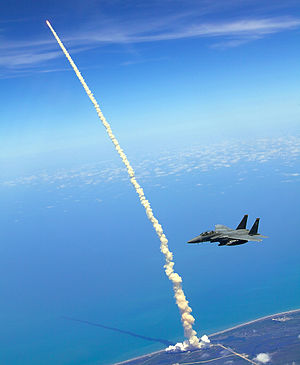
John F. Kennedy Space Center / Galleri
John F. Kennedy Space Center er NASAs affyringskompleks ved Cape Canaveral på Merrit Island i Florida. Centeret dækker et område på 567 km² og ligger lige ved siden af Cape Canaveral Air Force Station, som er luftvåbnets tilsvarende facilitet.